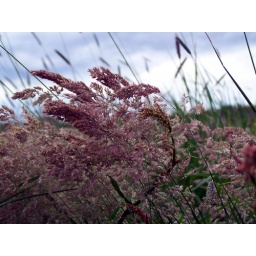
There are countless different types of grass in How Tun WoodsThis one with the pink top is one of my favourites.